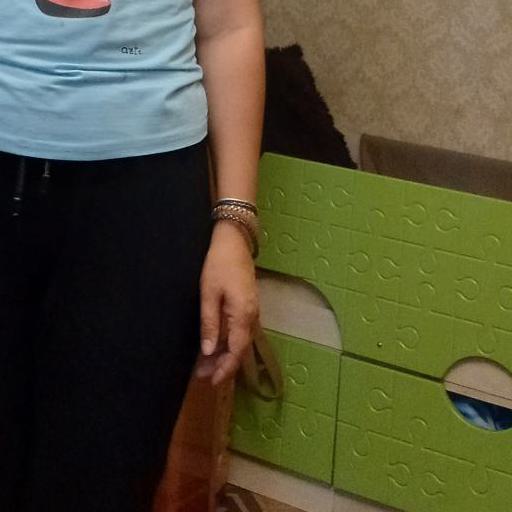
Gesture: no_gesture